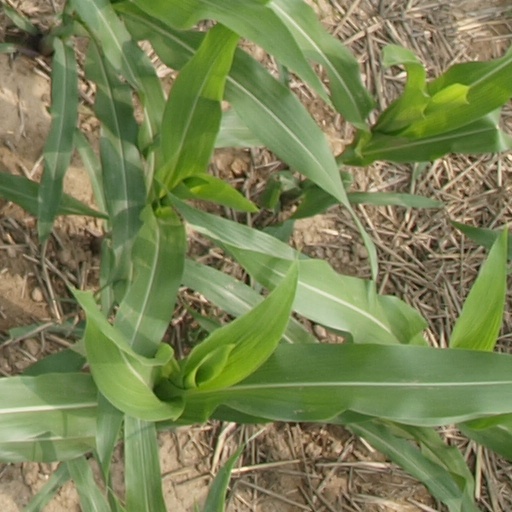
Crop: maize; corn